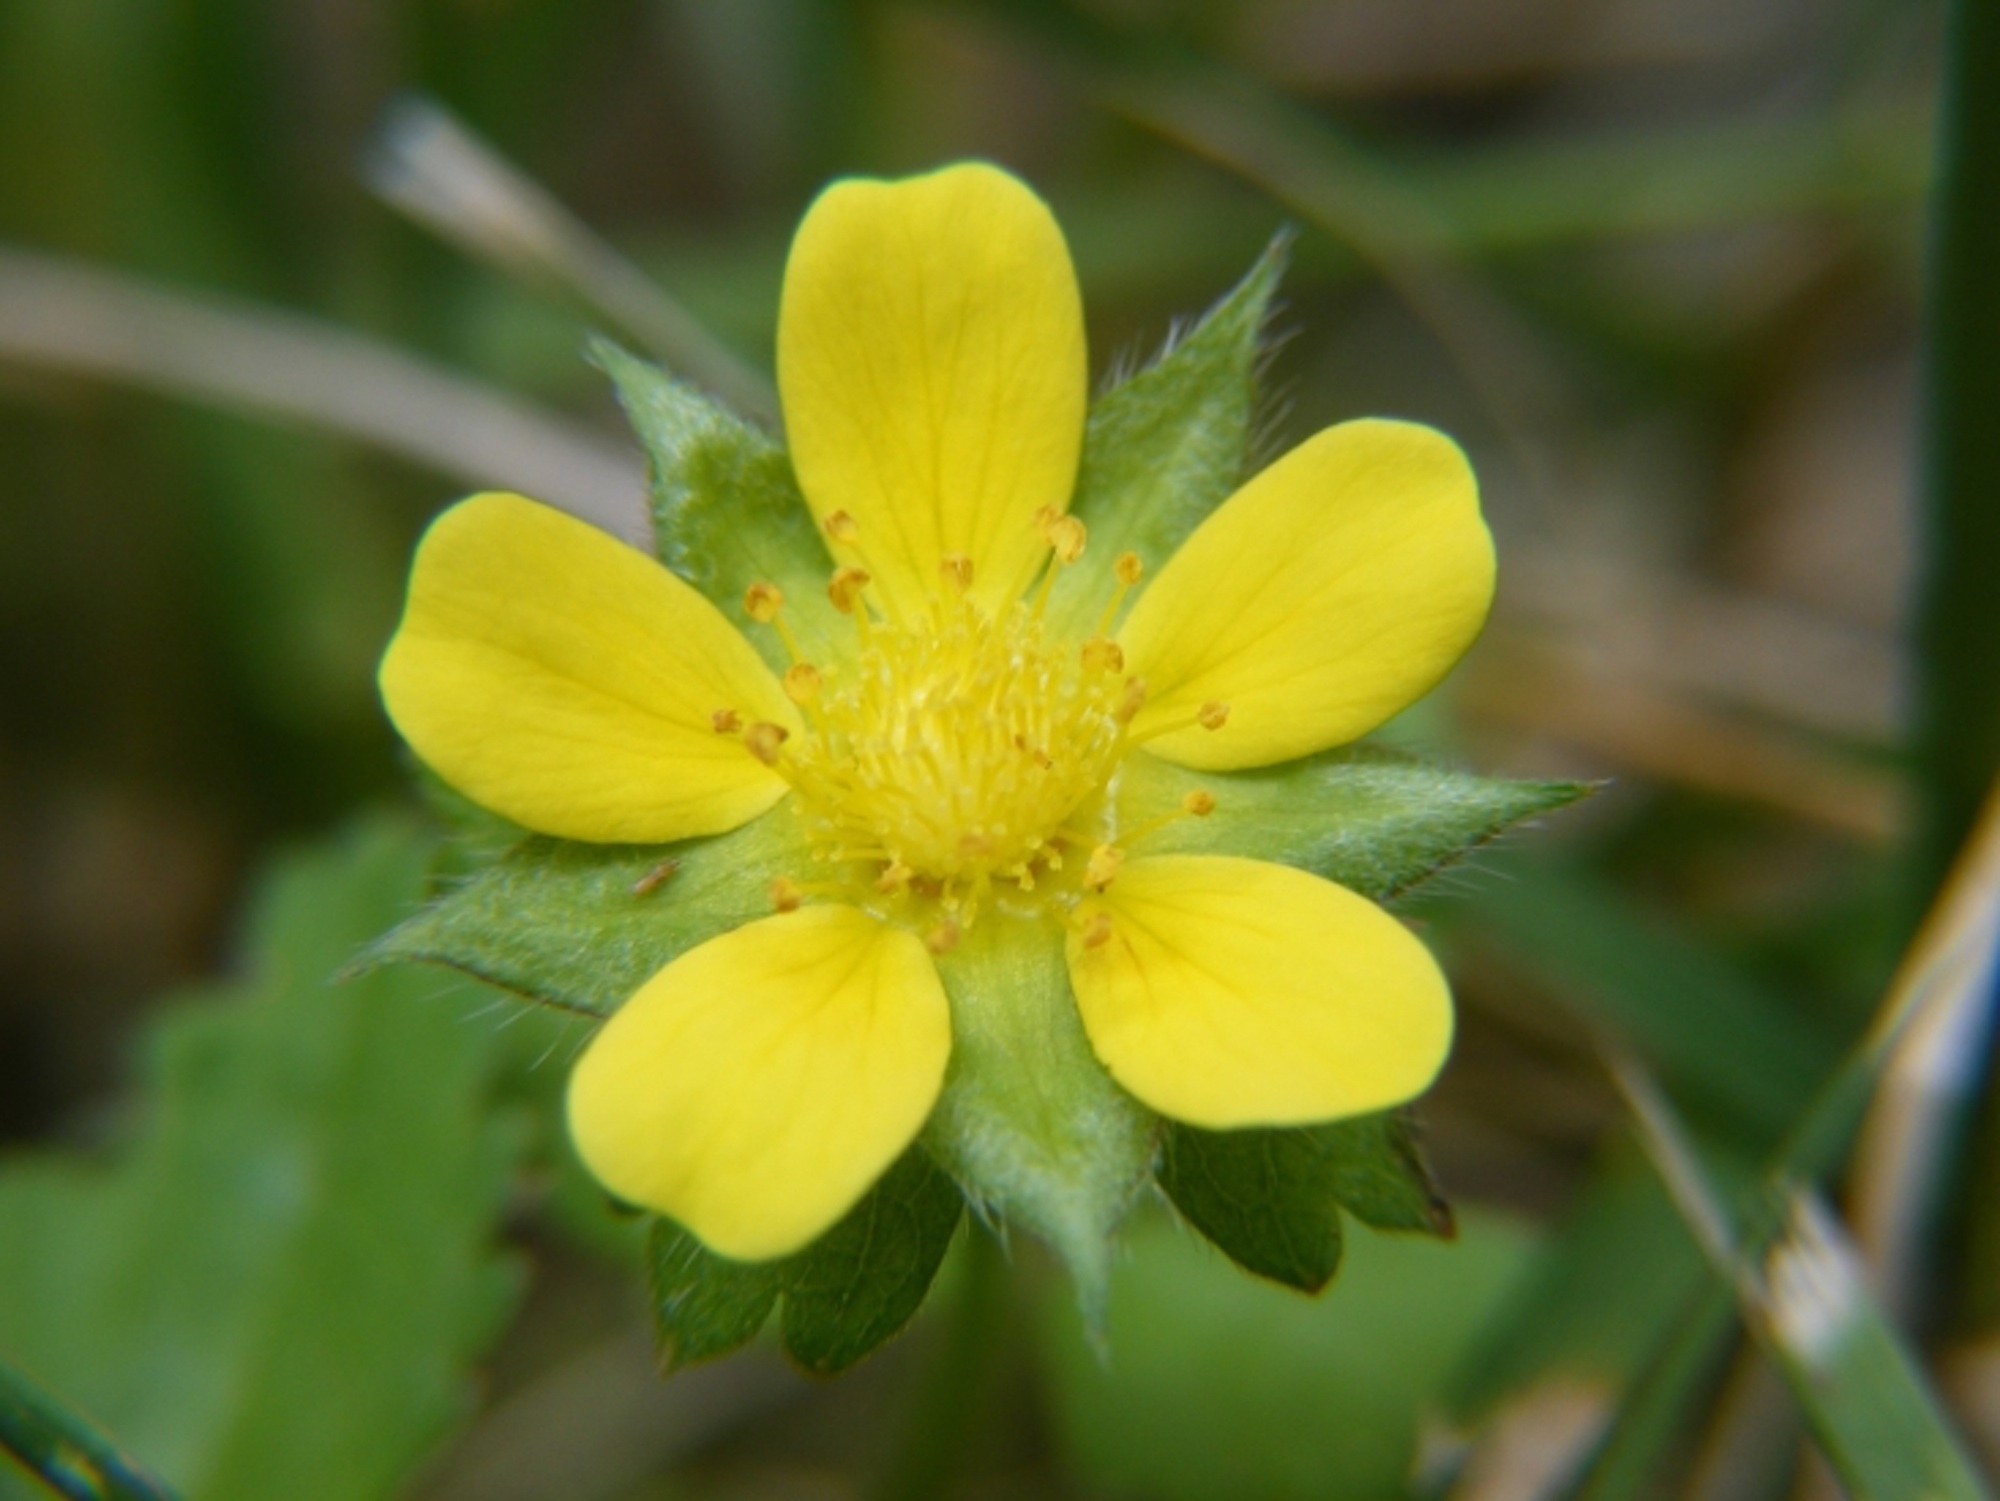
plant, flower, petal, yellow, flora, wildflower, hypericum, macro photography, flowering plant, rose of sharon, hypericaceae, land plant, large flowered evening primrose, common tormentil, chelidonium